Felipe Machado

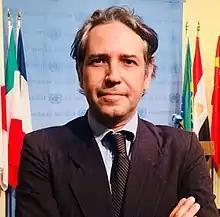
Machado at UN in 2017

Luis Felipe Machado de Oliveira (born August 4, 1970) is a Brazilian journalist, writer and musician. He is currently the Communications Director for Worldfund, a nonprofit organization with educational projects. His journalistic career includes leading positions at a few of Brazil's most relevant media companies, such as O Estado de S. Paulo, R7 and Diário de S.Paulo. As a writer, he produced two novels, two non-fiction works and an award-winning children's book.